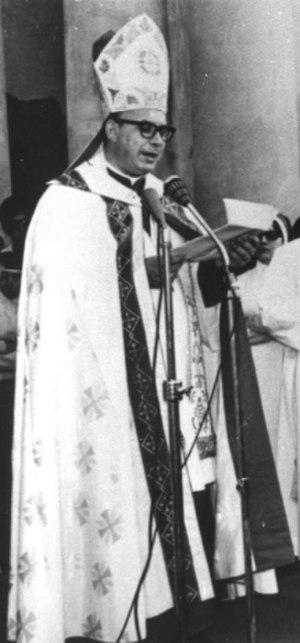
Cette page dresse la liste des personnes béatifiées par le pape François.
Enrique Angelelli, né à Córdoba le 18 juillet 1923 et mort assassiné à Chilecito le 5 août 1976, était un évêque catholique argentin. Évêque de La Rioja, il se signala par son fort engagement social, et fit partie du groupe d’évêques qui s’opposa ouvertement à la dictature militaire. Sa mort, soupçonnée d'avoir été un attentat déguisé organisée par les autorités militaires, a été l'objet de controverses. Reconnu martyr par l'Église catholique, il est vénéré comme bienheureux.
Cette liste de saints concerne les saints, bienheureux, et vénérables reconnus comme tels par l'Église catholique, ayant vécu au XXᵉ siècle. Sur cette période, l'Église a donné comme modèles évangéliques 152 saints et 2 038 bienheureux.